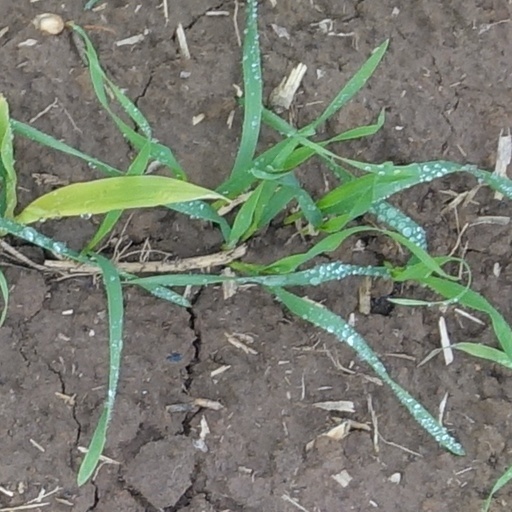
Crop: wheat